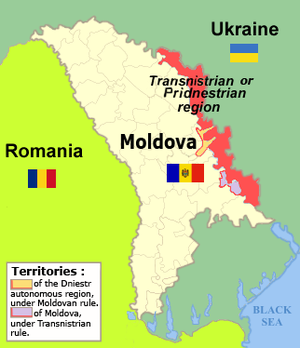
La guerre du Dniestr, connue aussi comme guerre de Transnistrie ou guerre civile de Moldavie, est un conflit armé ayant opposé en 1992 l'armée transnistrienne aux forces armées moldaves sur les berges du fleuve Dniestr, aux abords des villes de Bender/Tighina et Dubăsari.
La Transnistrie, en forme longue la république moldave du Dniestr, est un État indépendant de fait depuis la dislocation de l'URSS en 1991. Il n’est pas reconnu par l’Organisation des Nations unies et n’a de relations diplomatiques qu’avec l’Abkhazie, l’Ossétie du Sud-Alanie et le Haut-Karabagh, trois États non membres de l’Organisation des Nations unies.